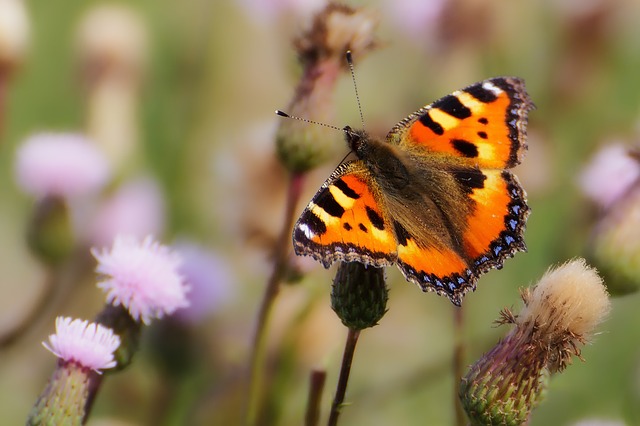
Label: farfalla